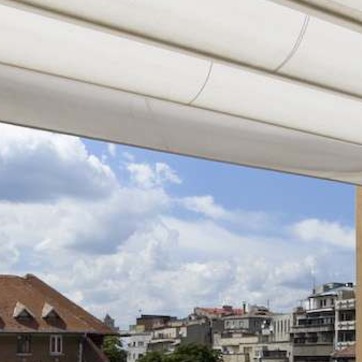
Material: sky